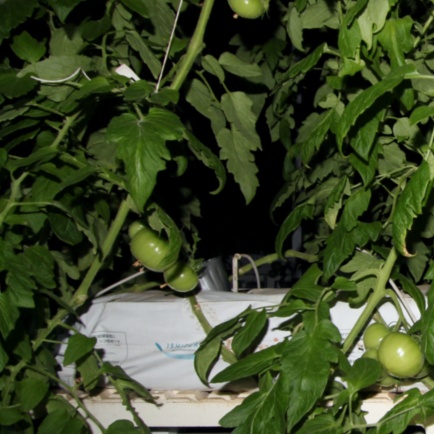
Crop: tomato